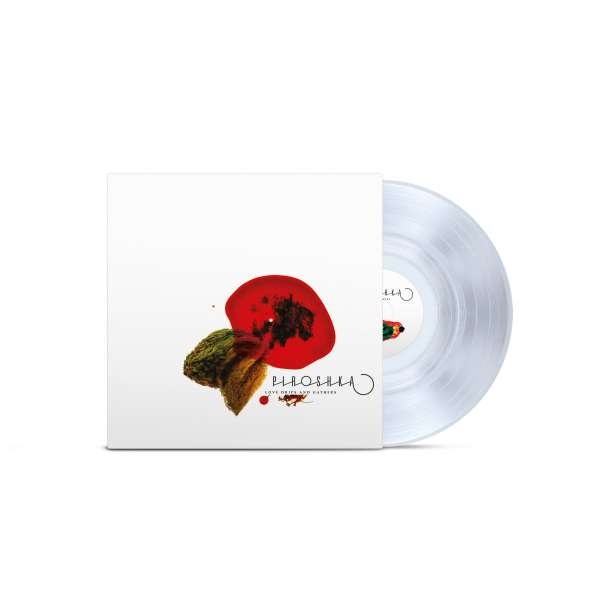
Piroshka - Love Drips And Gathers
1. Hastings 1973 2. The Knife Throwers Daughter 3. Scratching at the Lid 4. Loveable 5. V.O. 6. Wanderlust 7. Echo Loco 8. Familiar 9. We Told You Lisätiedot Tuotanto: Bella Union Alkuperäinen julkaisu: 2021 Julkaisu: 23.7.2021 Formaatti: LP Sisältö: 180g, Limited Edition, Clear Vinyl Genre: Rock, LP
Brand: Varasto 4
Category: Electronics > Audio > Audio Players & Recorders > Turntables & Record Players